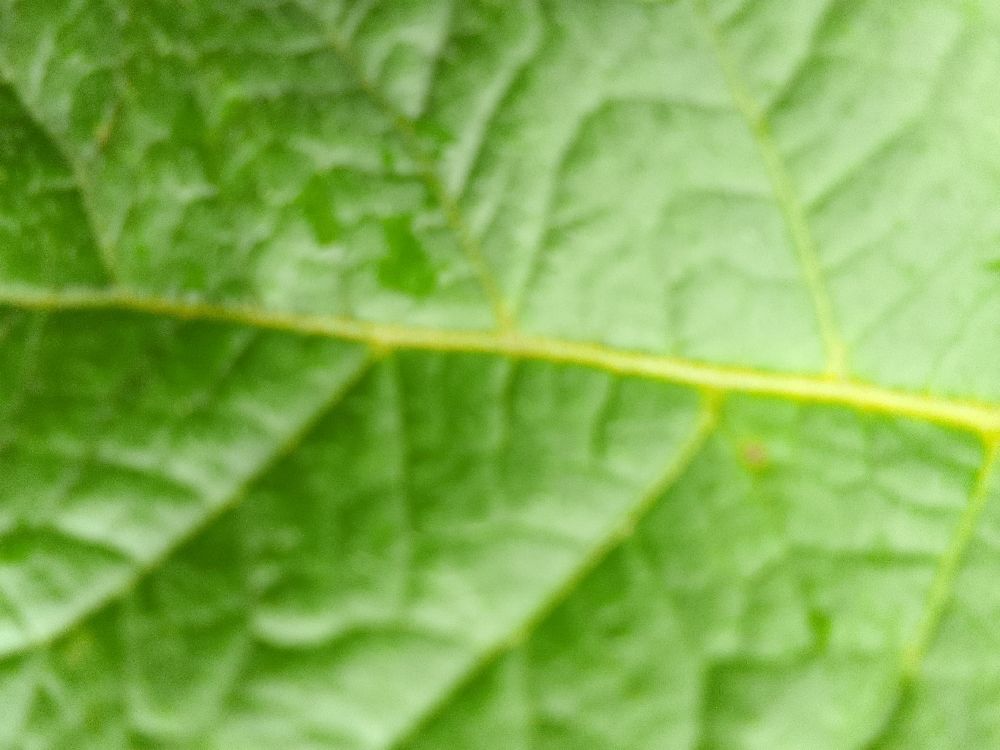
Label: Healthy